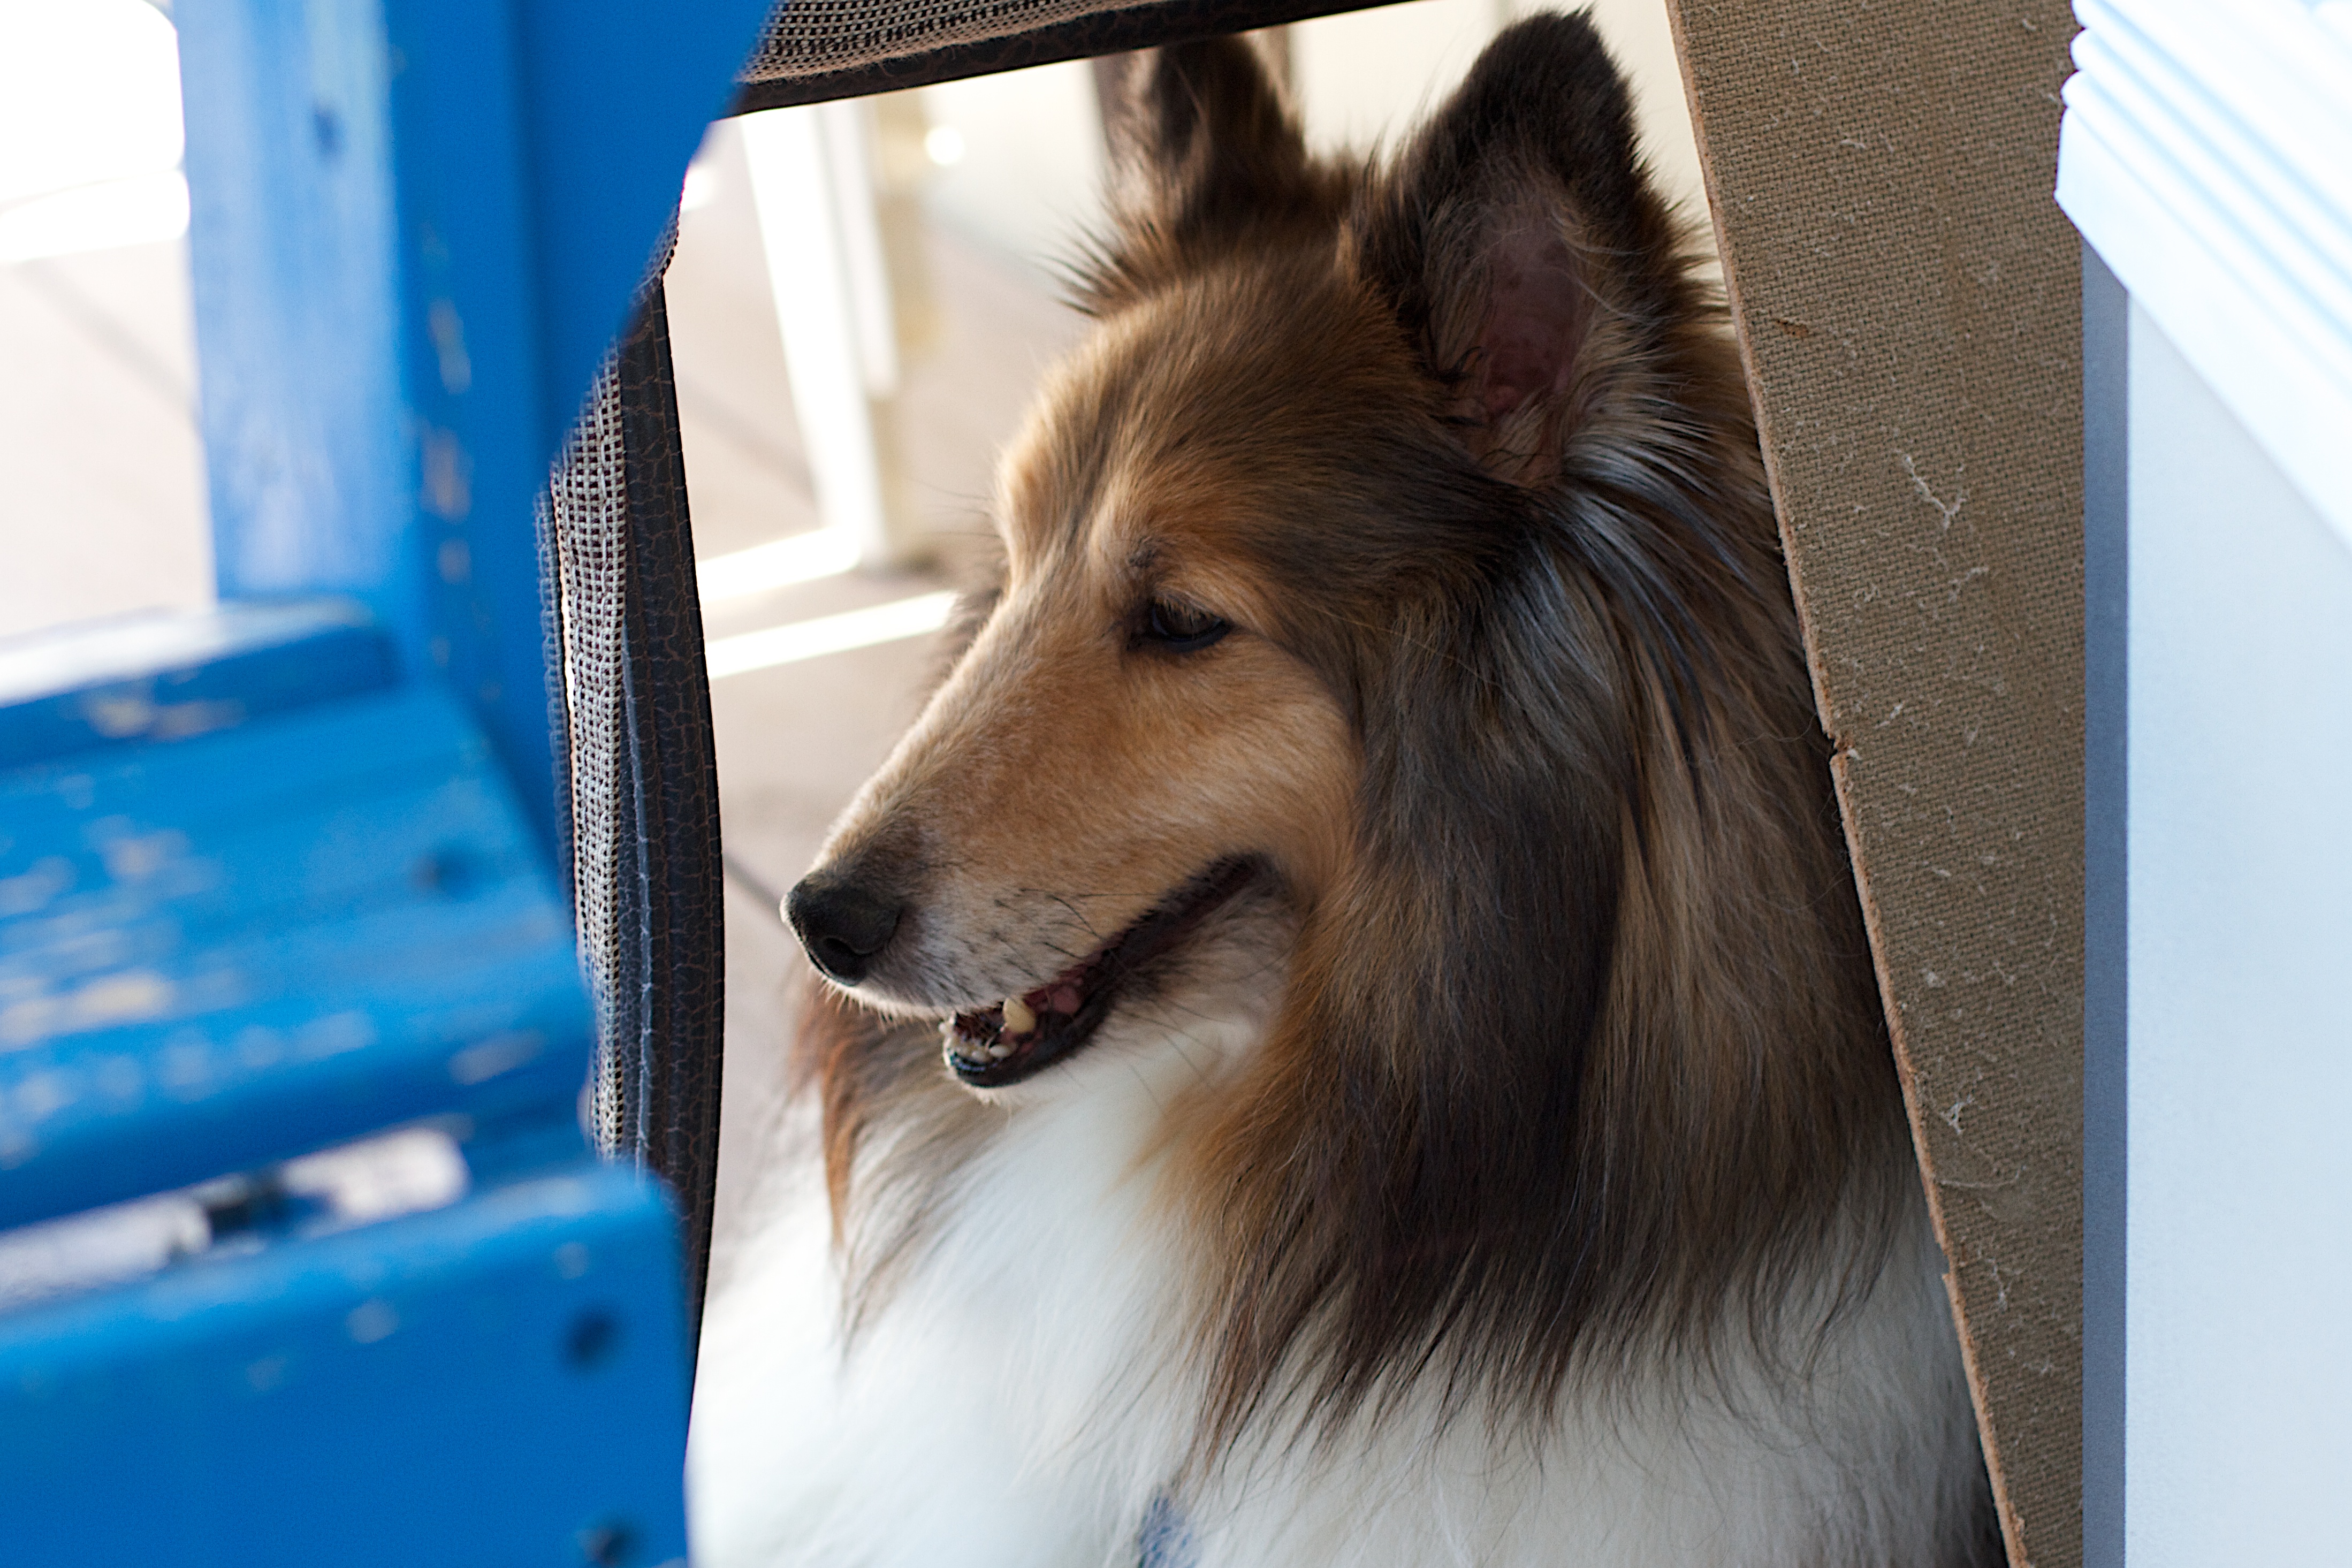
dog, collie, mammal, blue, vertebrate, 2014365, shetland sheepdog, dog like mammal, dog breed group, rough collie